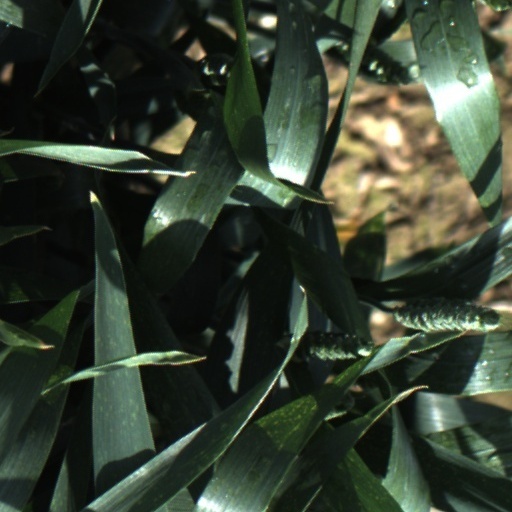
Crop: wheat